Thomas Rhett

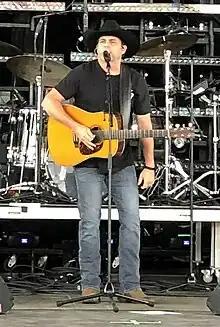
Singer Rhett Akins singing into a microphone and holding an acoustic guitar.

Thomas Rhett Akins Jr. was born in Valdosta, Georgia, to mother Paige (née Braswell) and father Rhett Akins. Rhett Akins had hit singles in the 1990s with "That Ain't My Truck" and "Don't Get Me Started" before becoming a songwriter at the beginning of the 21st century.